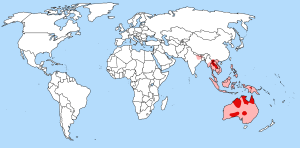
Le dingo ou warrigal est un chien sauvage de la famille des Canidés, provenant probablement d'une population de chiens retournés à l'état sauvage et ayant ainsi formé une sous-espèce, plutôt qu'une espèce distincte. Ces chiens domestiques ont été introduits par l'homme il y a environ quatre mille ans. Leur aire de répartition se situe en Asie du Sud-Est d'où il est originaire, il est également présent en Australie.